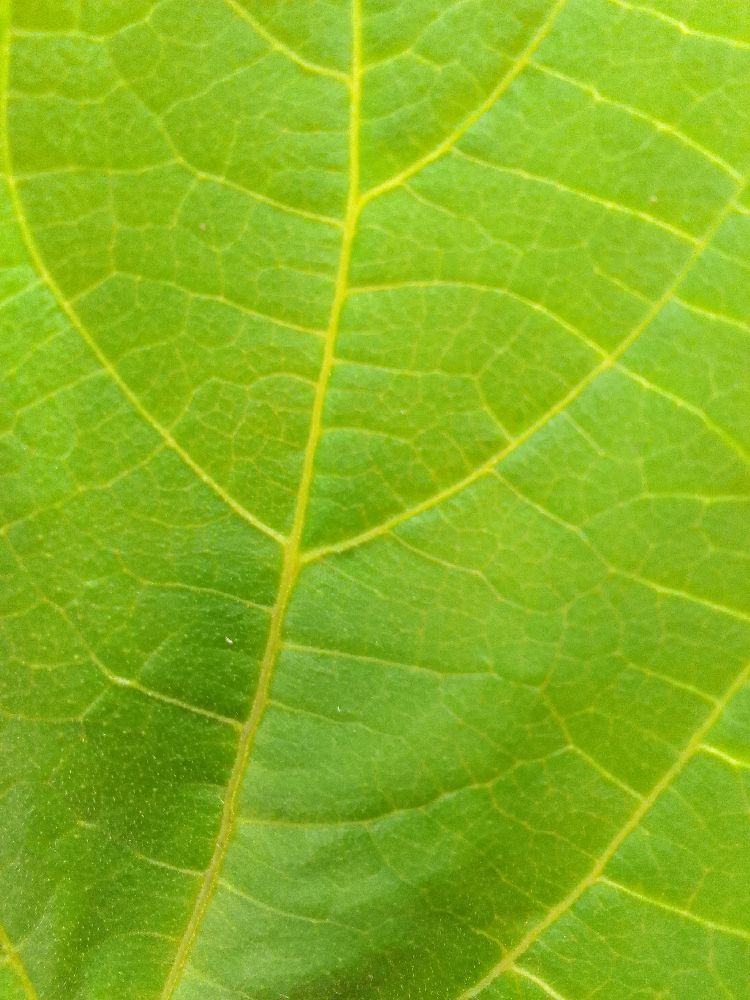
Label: healthy